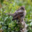
Label: bird